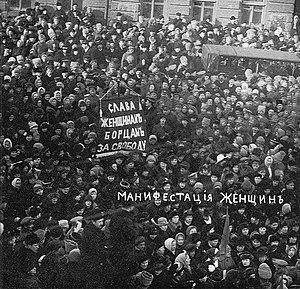
La Russie dans la Première Guerre mondiale est un des belligérant majeurs du conflit : d'août 1914 à décembre 1917, elle combat dans le camp de l'Entente contre les Empires centraux. Au début du XXᵉ siècle, l'Empire russe fait figure de grande puissance par l'immensité de son territoire, le chiffre de sa population, ses ressources agricoles. Son réseau ferroviaire et son industrie connaissent un développement rapide mais elle n'a pas encore rattrapé son retard sur les puissances occidentales, l'Empire allemand en particulier. La guerre russo-japonaise de 1904-1905, suivie de la révolution de 1905, révèlent les faiblesses de son appareil militaire et mettent à nu de profonds clivages politiques et sociaux auxquels s'ajoute la question des minorités nationales. Les rivalités opposant la Russie à l'Allemagne et à l'Autriche-Hongrie l'entraînent à conclure une alliance avec la France et s'impliquer dans les affaires des Balkans. La crise de juillet 1914 ouvre un conflit général où la Russie est alliée de la France et du Royaume-Uni.